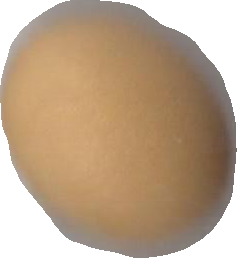
Variety: Grobogan